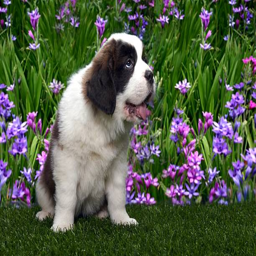
happy puppy outdoors in the garden